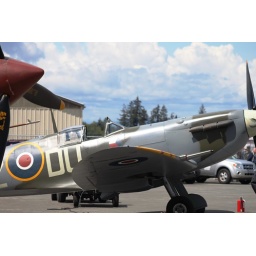
Flying Heritage Collection Fly Day May 22 2010 - Paul Allen's vintage airplane museum, many in flying order